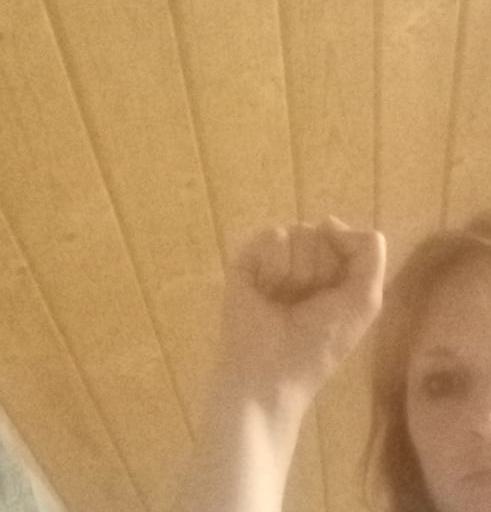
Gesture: fist